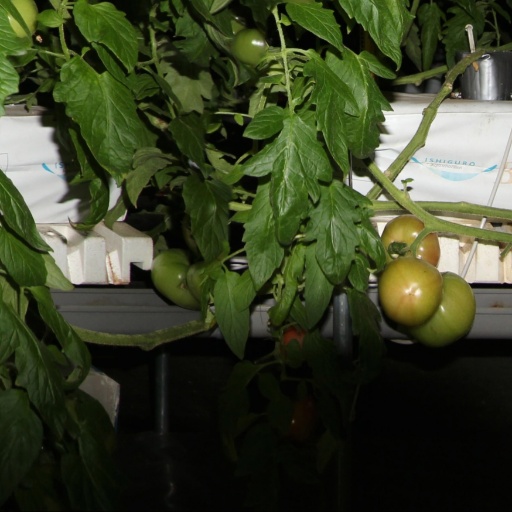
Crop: tomato